Argentomagus

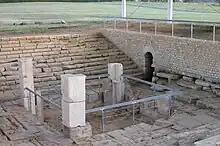
The fountain at Argentomagus in 2009

The Roman city of Argentomagus was located in the Mersans plateau of central France, at the strategic point on the north bank of the river Creuse, where a Roman bridge once traversed. It was located at the crossing of two roads—"Cenabum" (Orléans) to "Augustoritum" (Limoges), and "Limonum" (Poitiers) to "Avaricum" (Bourges). The Latin name of the city meant "Silver Market." The modern town of Argenton takes its name from the ancient site of Argentomagus.